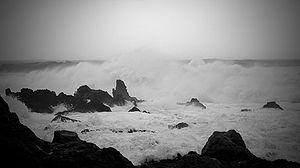
La tempête Klaus est une cyclogénèse à caractère exceptionnel qui a principalement touché le sud-ouest de la France, la principauté d'Andorre, le nord de l'Espagne et une partie de l'Italie entre le 23 et le 25 janvier 2009. Elle est considérée comme étant la plus destructrice en France depuis les tempêtes de 1999.